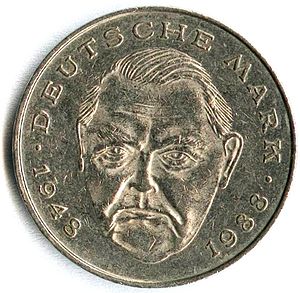
Wirtschaftswunder / Forudsætninger for Wirtschaftswunder / Møntreform
Hovedmanden bag møntreformen Ludwig Erhard her afbildet på den D-mark han var med til at indføre
Wirtschaftswunder er den tyske betegnelse for den hurtige genopbygning og det vedvarende økonomiske opsving, der indtraf i Vesttyskland efter møntreformen i 1948.